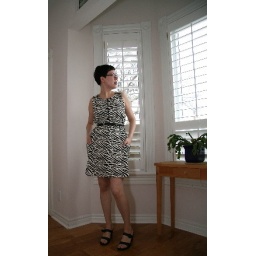
I LOVE animal prints, especially zebra. This is a vintage dress from Refinery Vintage in Toronto.